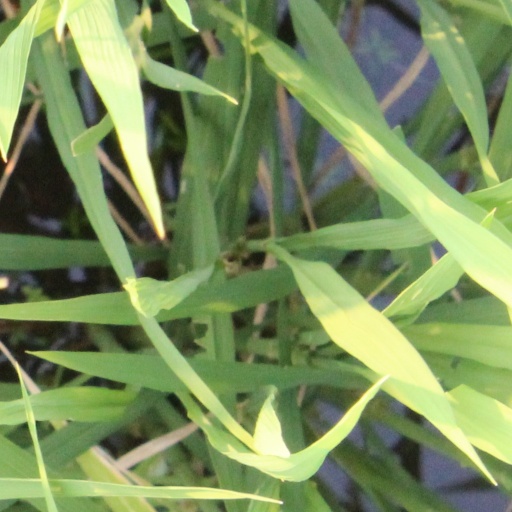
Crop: rice